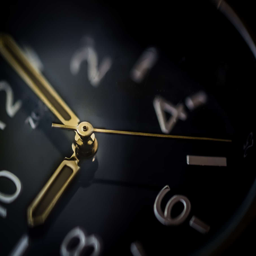
how to assess the authenticity of a watch